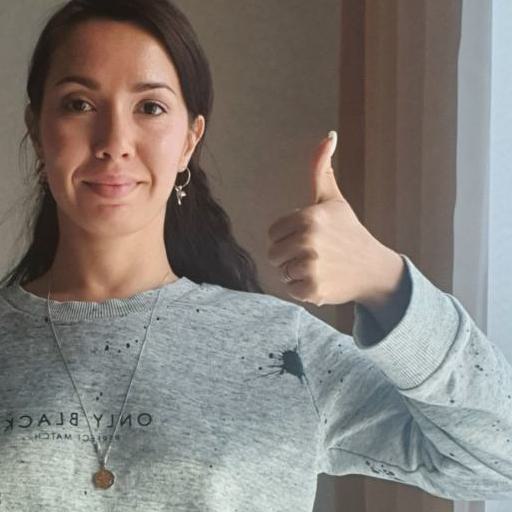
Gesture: like